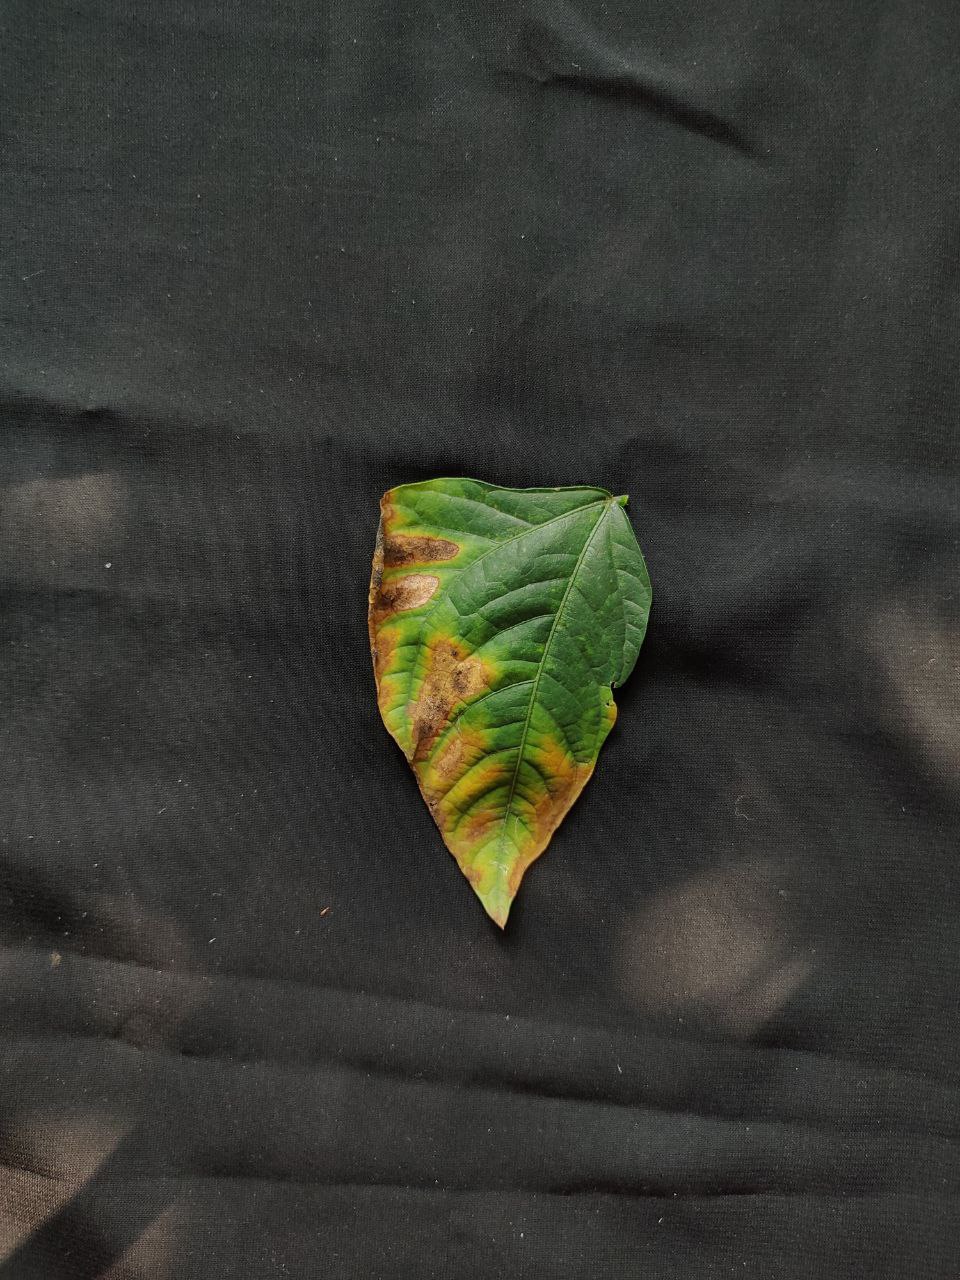
Crop: cowpea
Leaf condition: Bacterial wilt